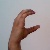
The image shows a hand gesture representing the letter 'C' in Indian Sign Language.